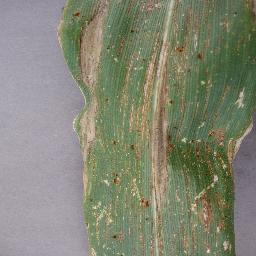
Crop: corn
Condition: (maize)_northern_blight